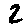
Label: 2